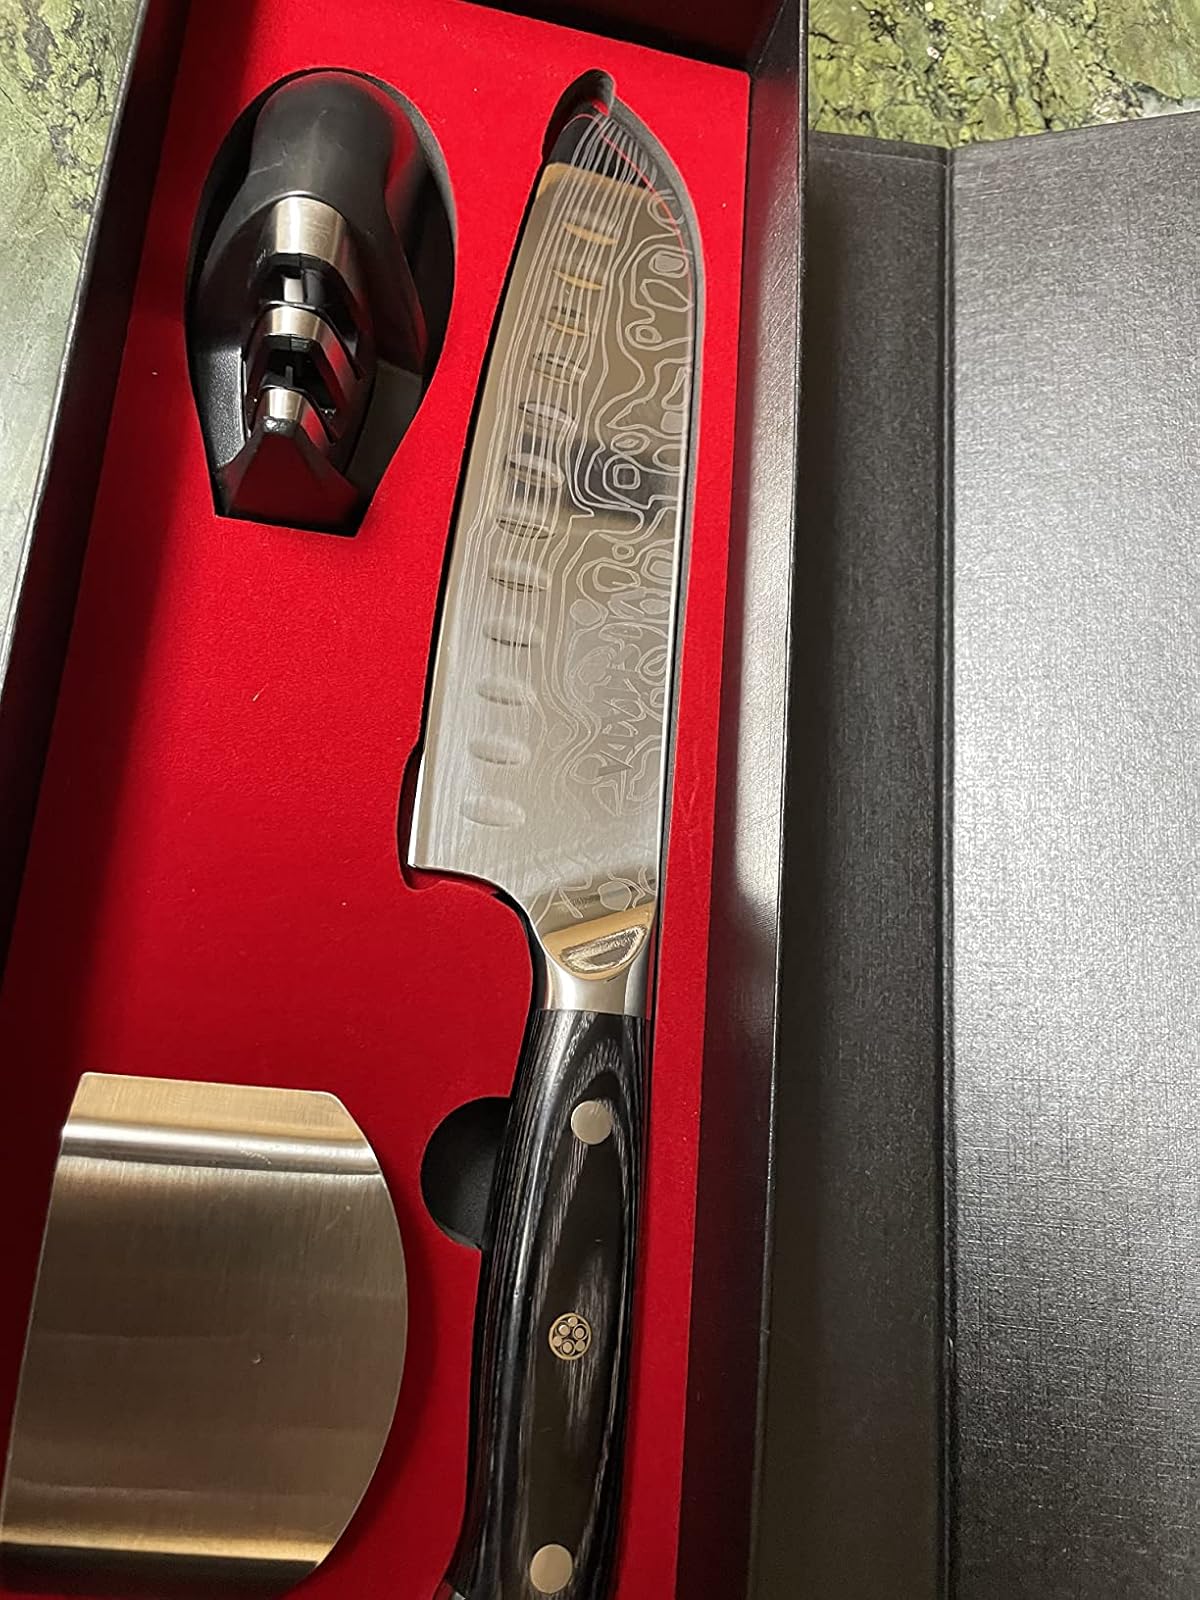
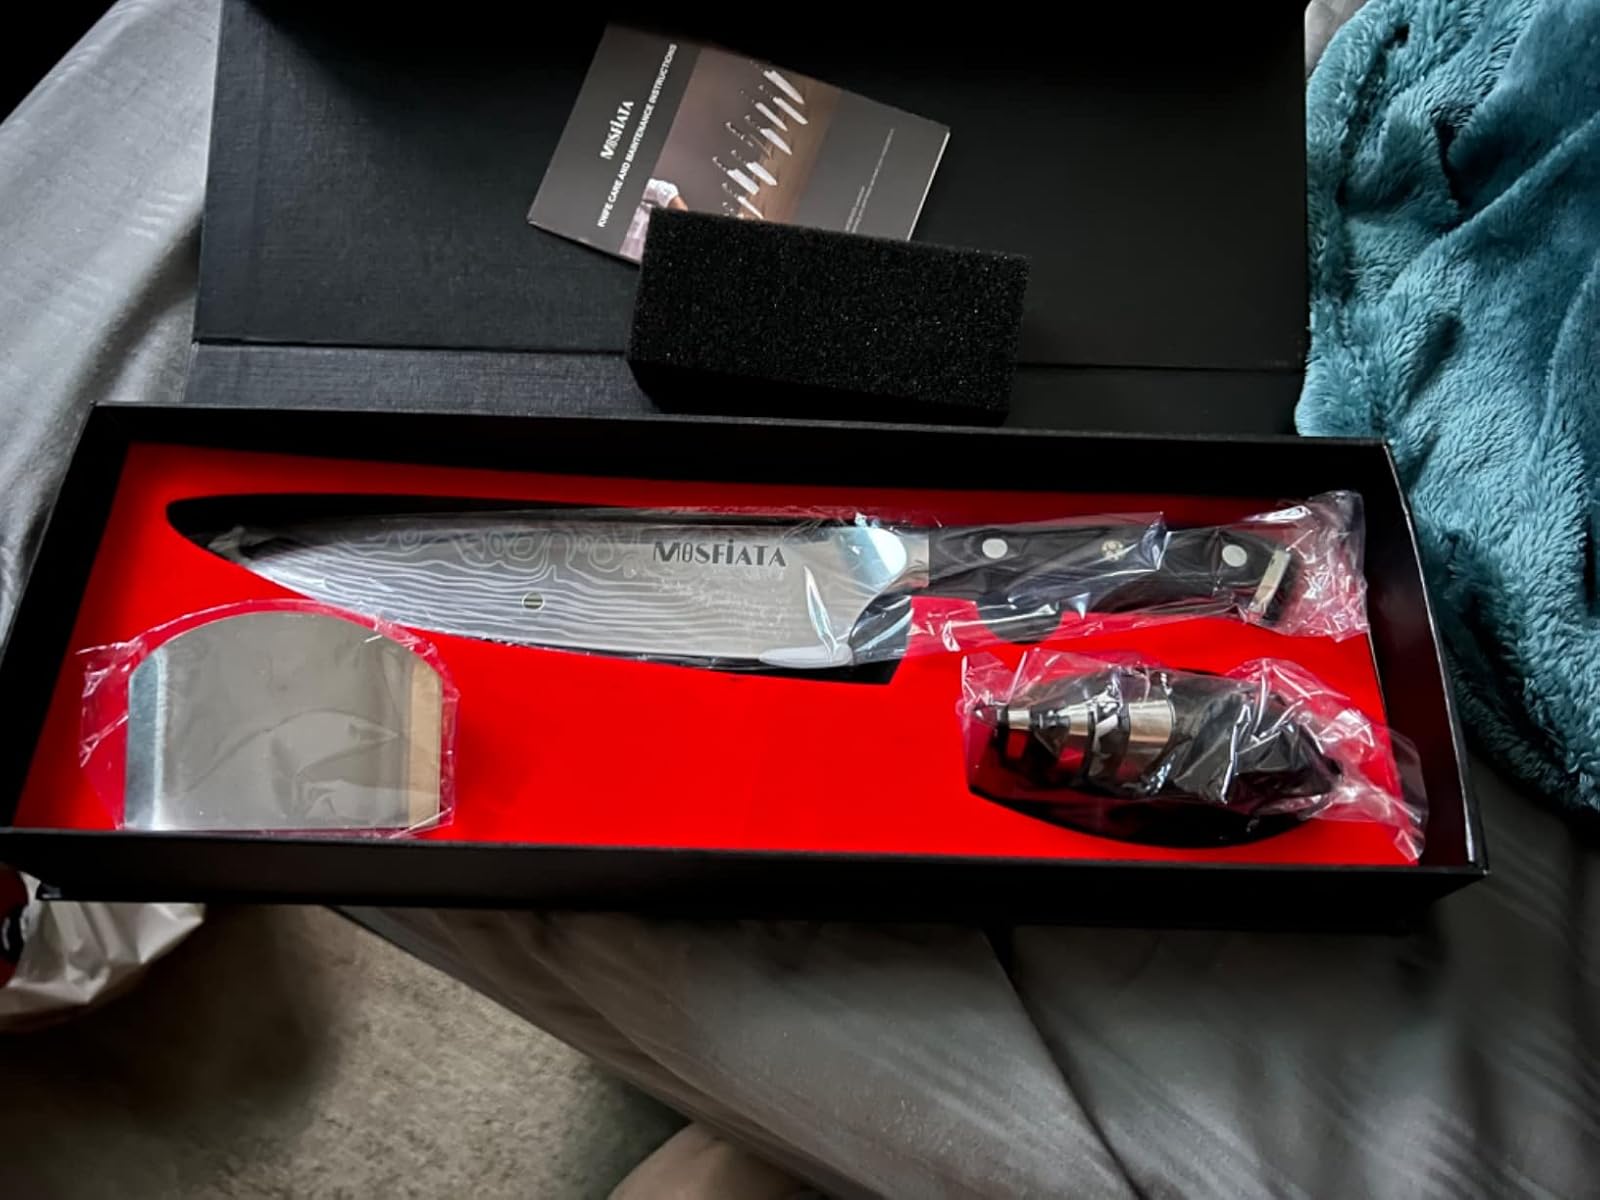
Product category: items_knife
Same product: no